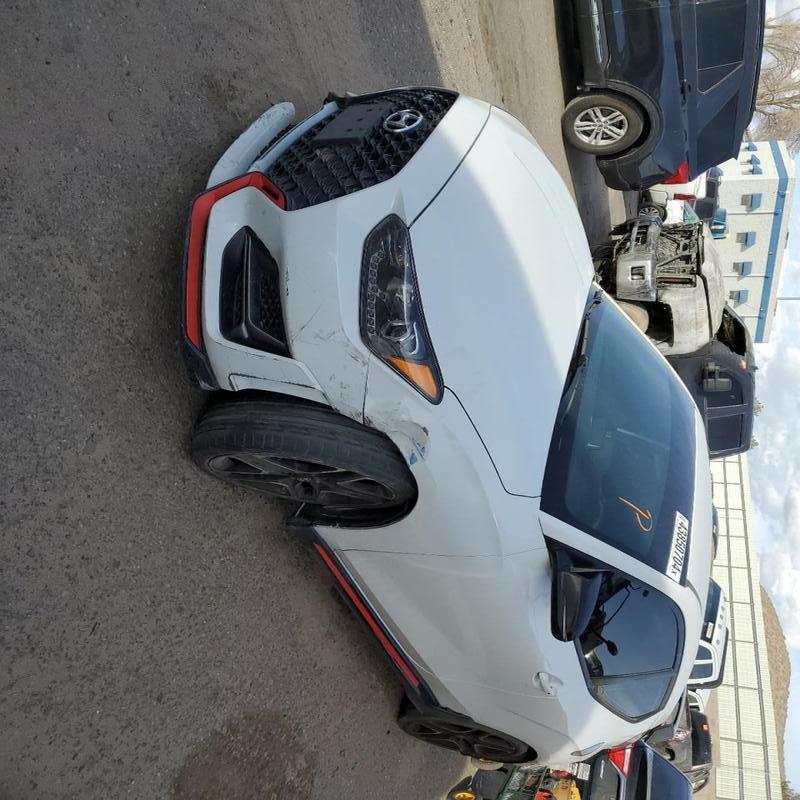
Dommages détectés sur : pare-choc avant, aile avant gauche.
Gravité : mineur